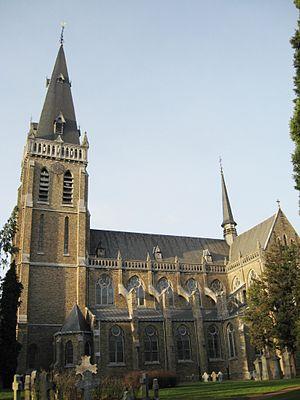
Eglise Saint-Hubert à Aubel
Le diocèse de Liège, dans la province de Liège en Belgique, compte 529 paroisses. Ces paroisses sont regroupées en unité pastorale, et certaines unités pastorales forment l'un des 17 doyennés.
Parmi les travaux les plus importants réalisés à Liège et dans sa région par l'architecte et dessinateur Émile Deshayes, on peut citer :
Émile Deshayes, né à Petit-Rechain le 22 mai 1875 et mort à Liège le 29 avril 1946, est un architecte et dessinateur belge, qui a exercé à Liège et dans sa région. On lui doit entre autres l'église Saint-Hubert d'Aubel qui restera son œuvre maîtresse.
Aubel est une commune francophone de Belgique située en Région wallonne dans la province de Liège, ainsi qu'une localité où siège son administration.